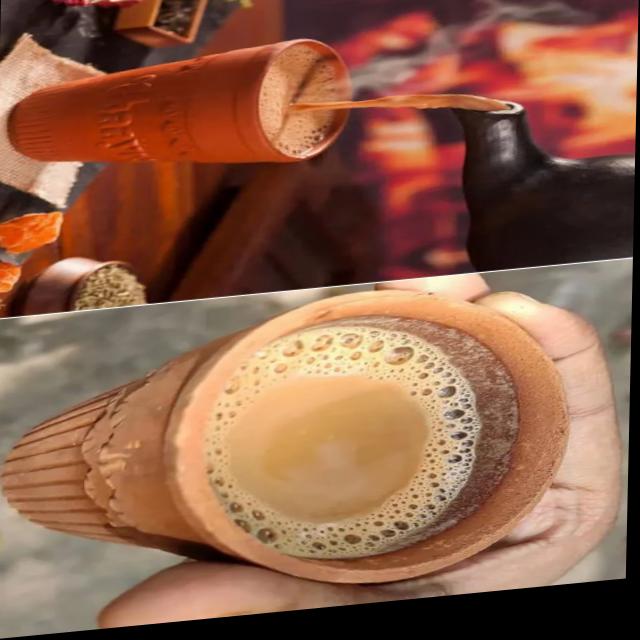
Dish: chai